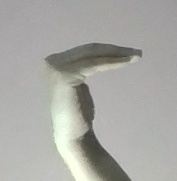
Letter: haa